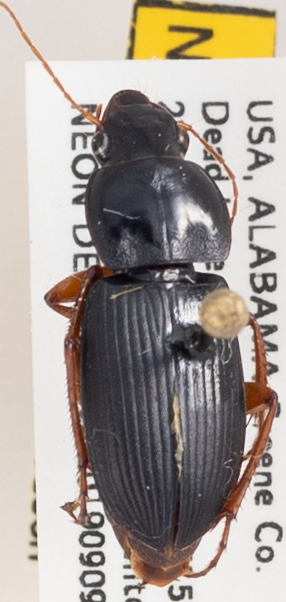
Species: Harpalus vagans
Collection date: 2019-09-09
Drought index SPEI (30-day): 0.63
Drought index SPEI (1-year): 1.038
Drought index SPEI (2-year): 0.892